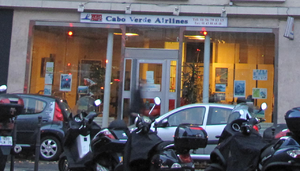
101 rue de Prony, Paris 17e arr. - Magasin du TACV Cabo Verde Português: 101 rue de Prony, Paris 17e arr. - Loja da TACV Cabo Verde
Cabo Verde Airlines est la compagnie aérienne des îles du Cap-Vert.